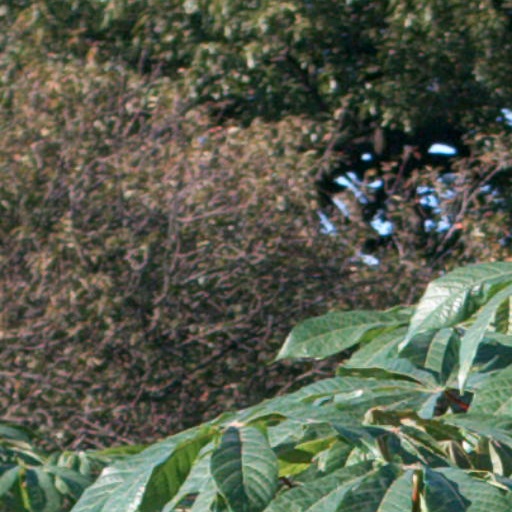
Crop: cassava